DZXQ

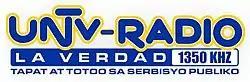
Former logo

It was later found out that these new investors were related to Information Broadcast Unlimited and UNTV. Breakthrough and Milestones Productions International took over the station's operations. In November 2011, the station returned on air as a simulcast of UNTV. Other timeslots were mostly filled by religious content provided by Ang Dating Daan. It also moved to its current home in UNTV Building in Quezon City.